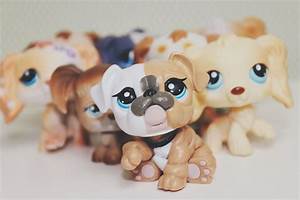
Label: dog